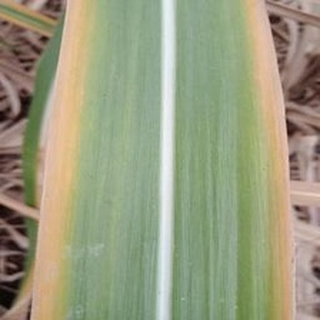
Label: sugarcane_yellow_leaf_disease